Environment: real
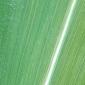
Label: healthy